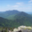
Label: mountain